Salomé (1923 film)

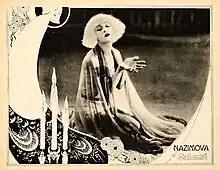
"Salomé" lobby card

There is a longstanding rumor, which seems to have started while the film was still in production and has been asserted by chronicler of Hollywood decadence Kenneth Anger, that the film's cast is composed entirely of gay or bisexual actors in an homage to Oscar Wilde, as per star and producer Nazimova's demand.